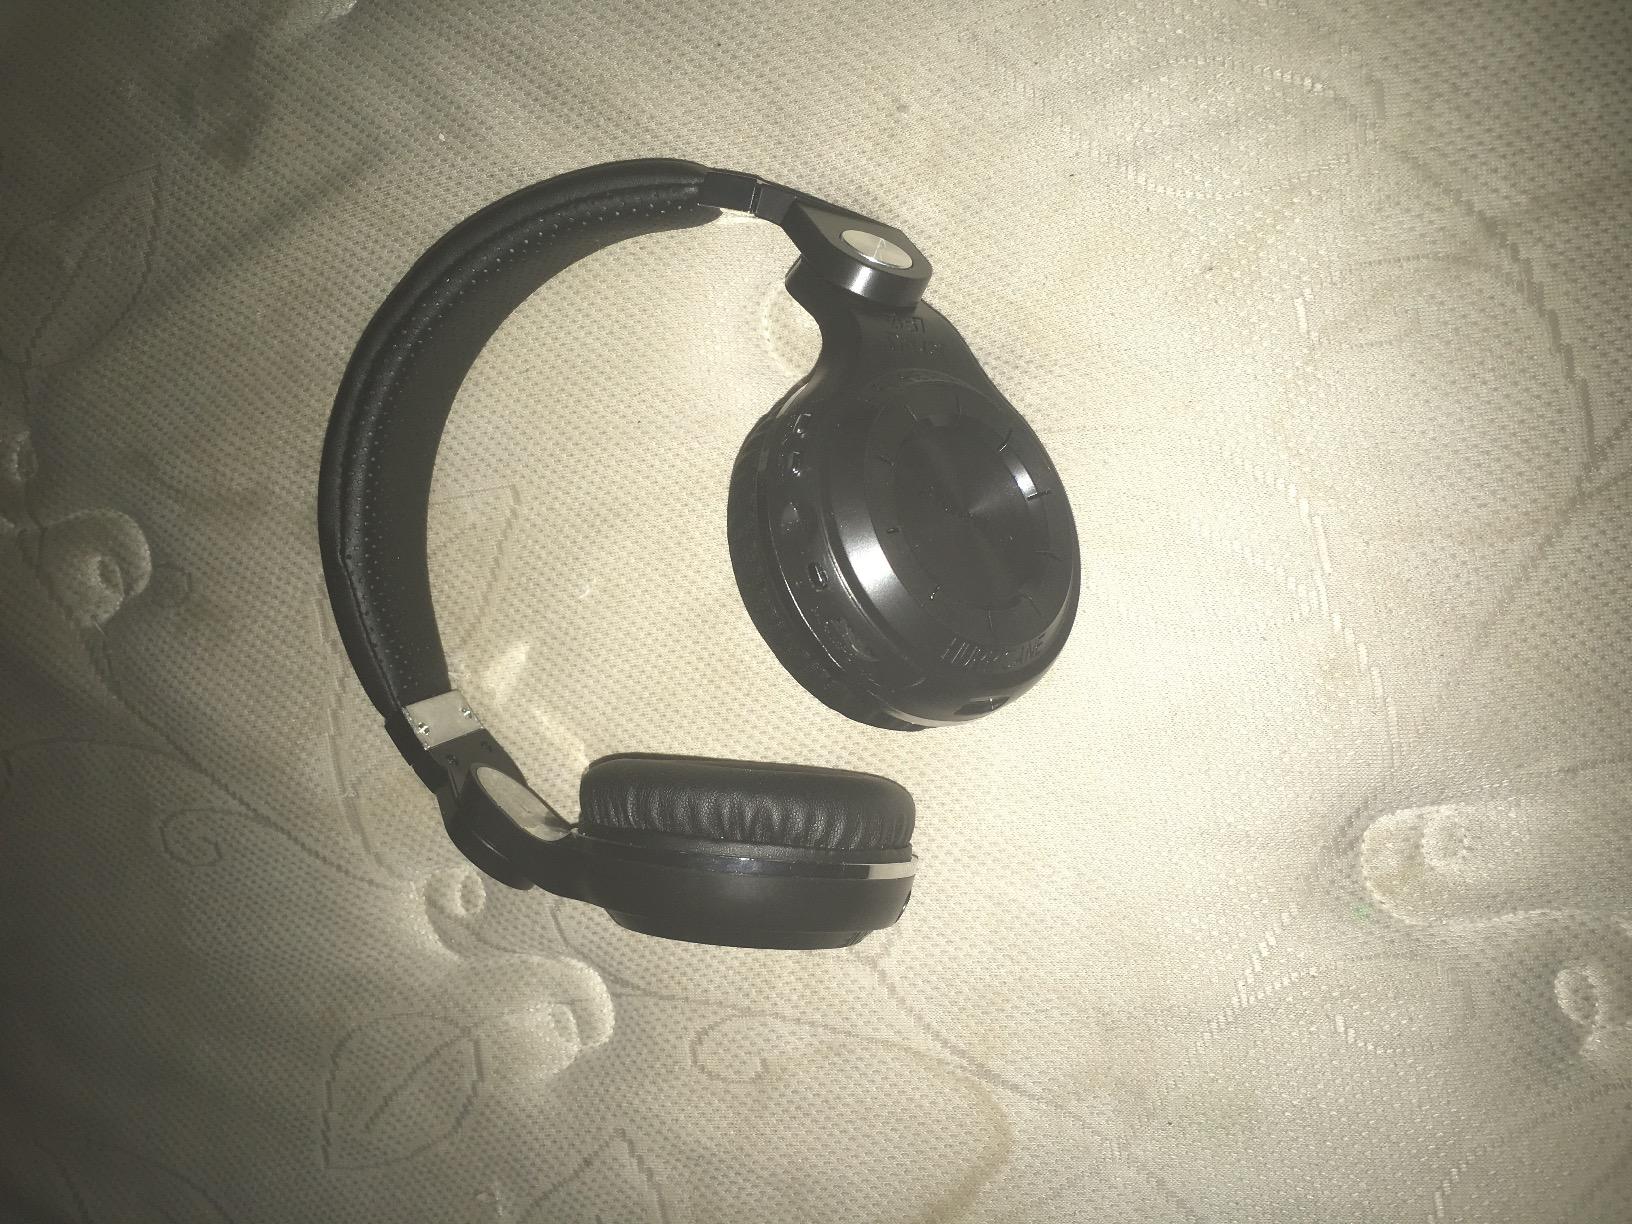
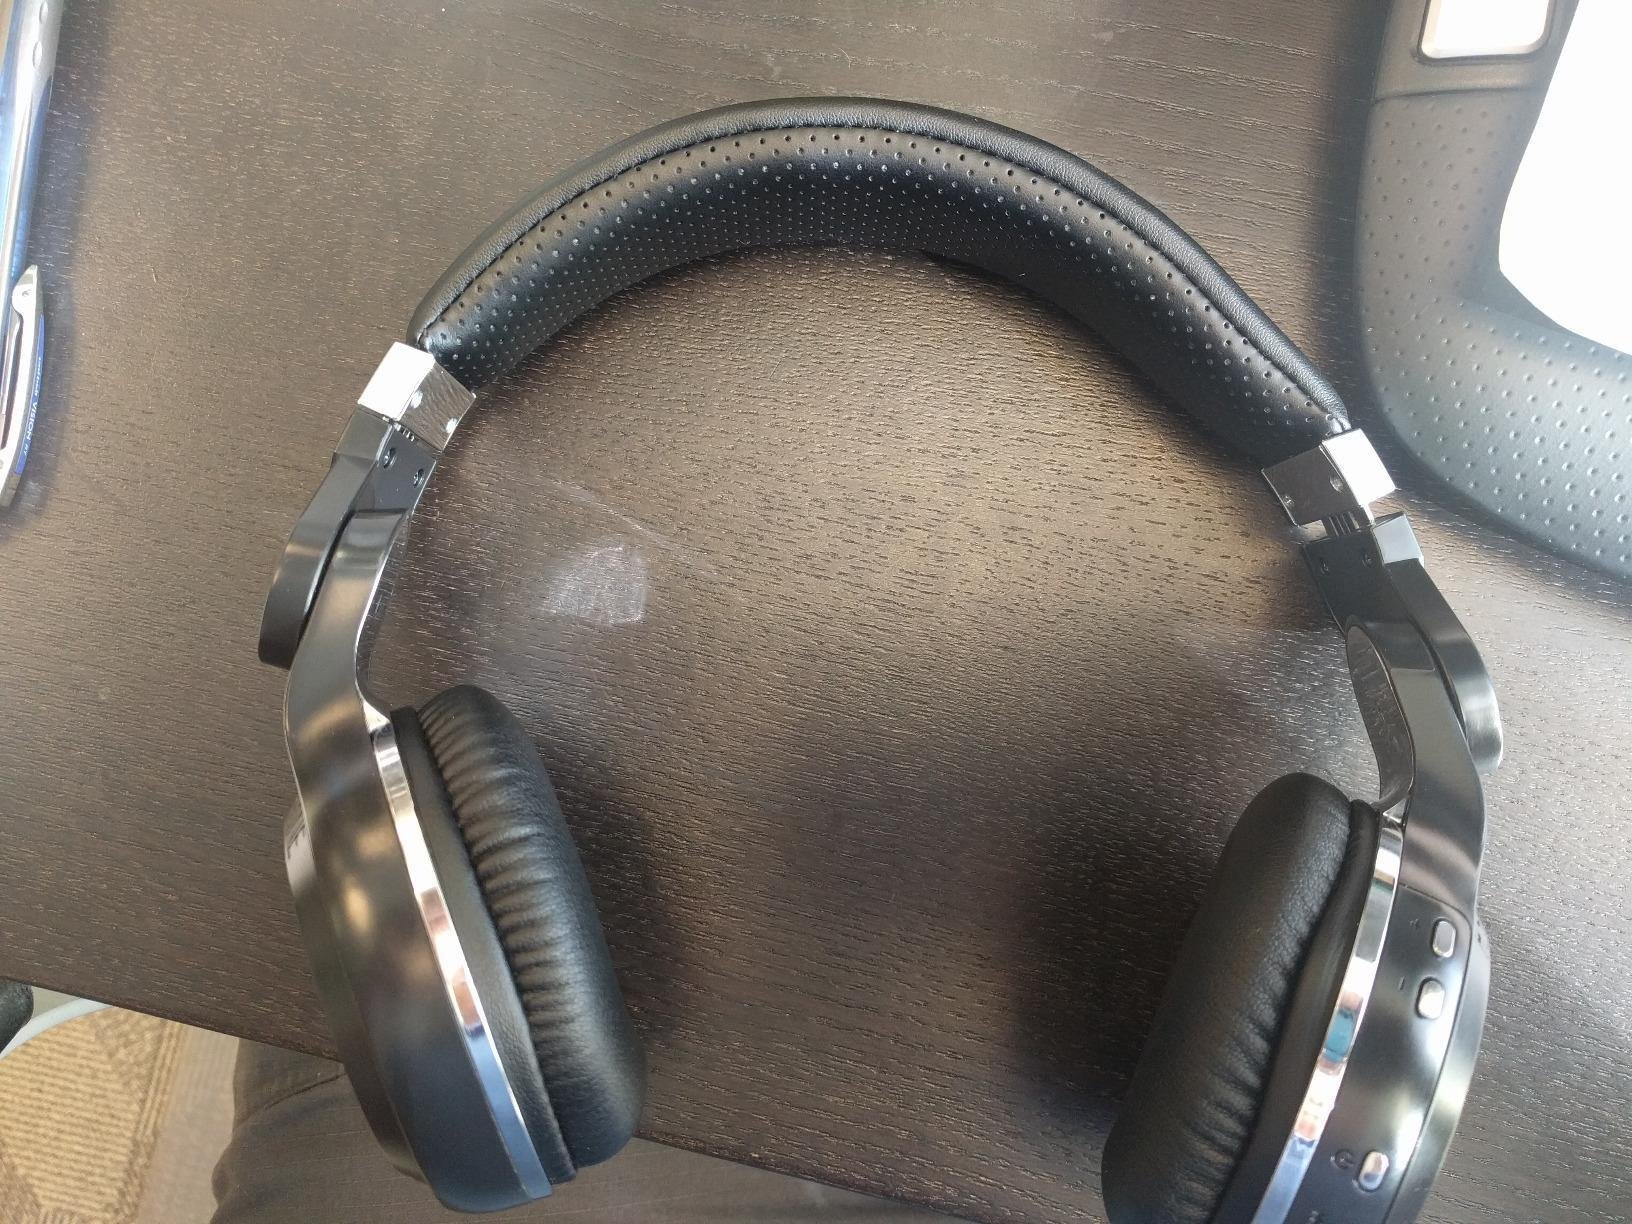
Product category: headphones
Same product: yes